Pembroke and Tenby Railway

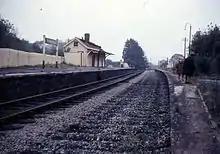
Saundersfoot station in 1967

With the growth of seaside holiday traffic, the GWR introduced a summer-only railmotor service between Pembroke Dock and Saundersfoot in June 1905; a more frequent service was possible and several halts for the railmotors were opened. One was at Llanion, only 21 chains from Pembroke Dock station (at the present-day Llanion Cottages) but this was not successful and it closed after the summer of 1908. The railmotor services were withdrawn after the summer of 1914.